Richard Pigott

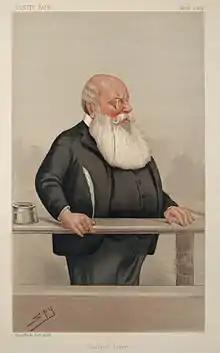
Pigott as caricatured by Spy (Leslie Ward) in Vanity Fair, March 1889

Richard Pigott (1835 – 1 March 1889) was an Irish journalist, best known for his forging of evidence that Charles Stewart Parnell of the Irish National Land League had been sympathetic to the perpetrators of the Phoenix Park Murders. Parnell successfully sued for libel and Pigott shot himself.